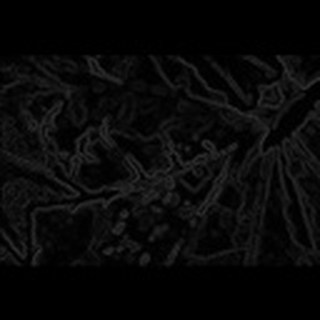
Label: cotton_bacterial_blight